Prenzlauer Berg

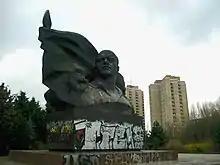
Ernst Thälmann monument with apartment buildings completed in 1987

Apart from the apartment buildings in the area around Ostseestraße built in the 1950s characterized by the architectural style of Socialist Classicism, the borough was mostly left alone by Socialist city planners until the 1980s when prestigious high rise buildings were built in Ernst-Thälmann-Park.